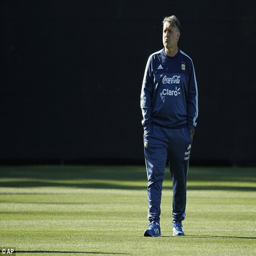
football player says that footballer will be able to play from the start in the latter stages of the tournament